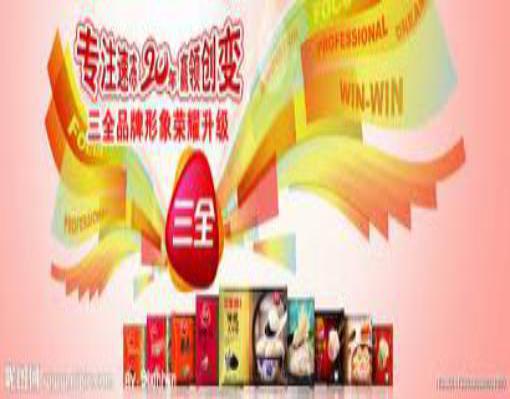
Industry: Food